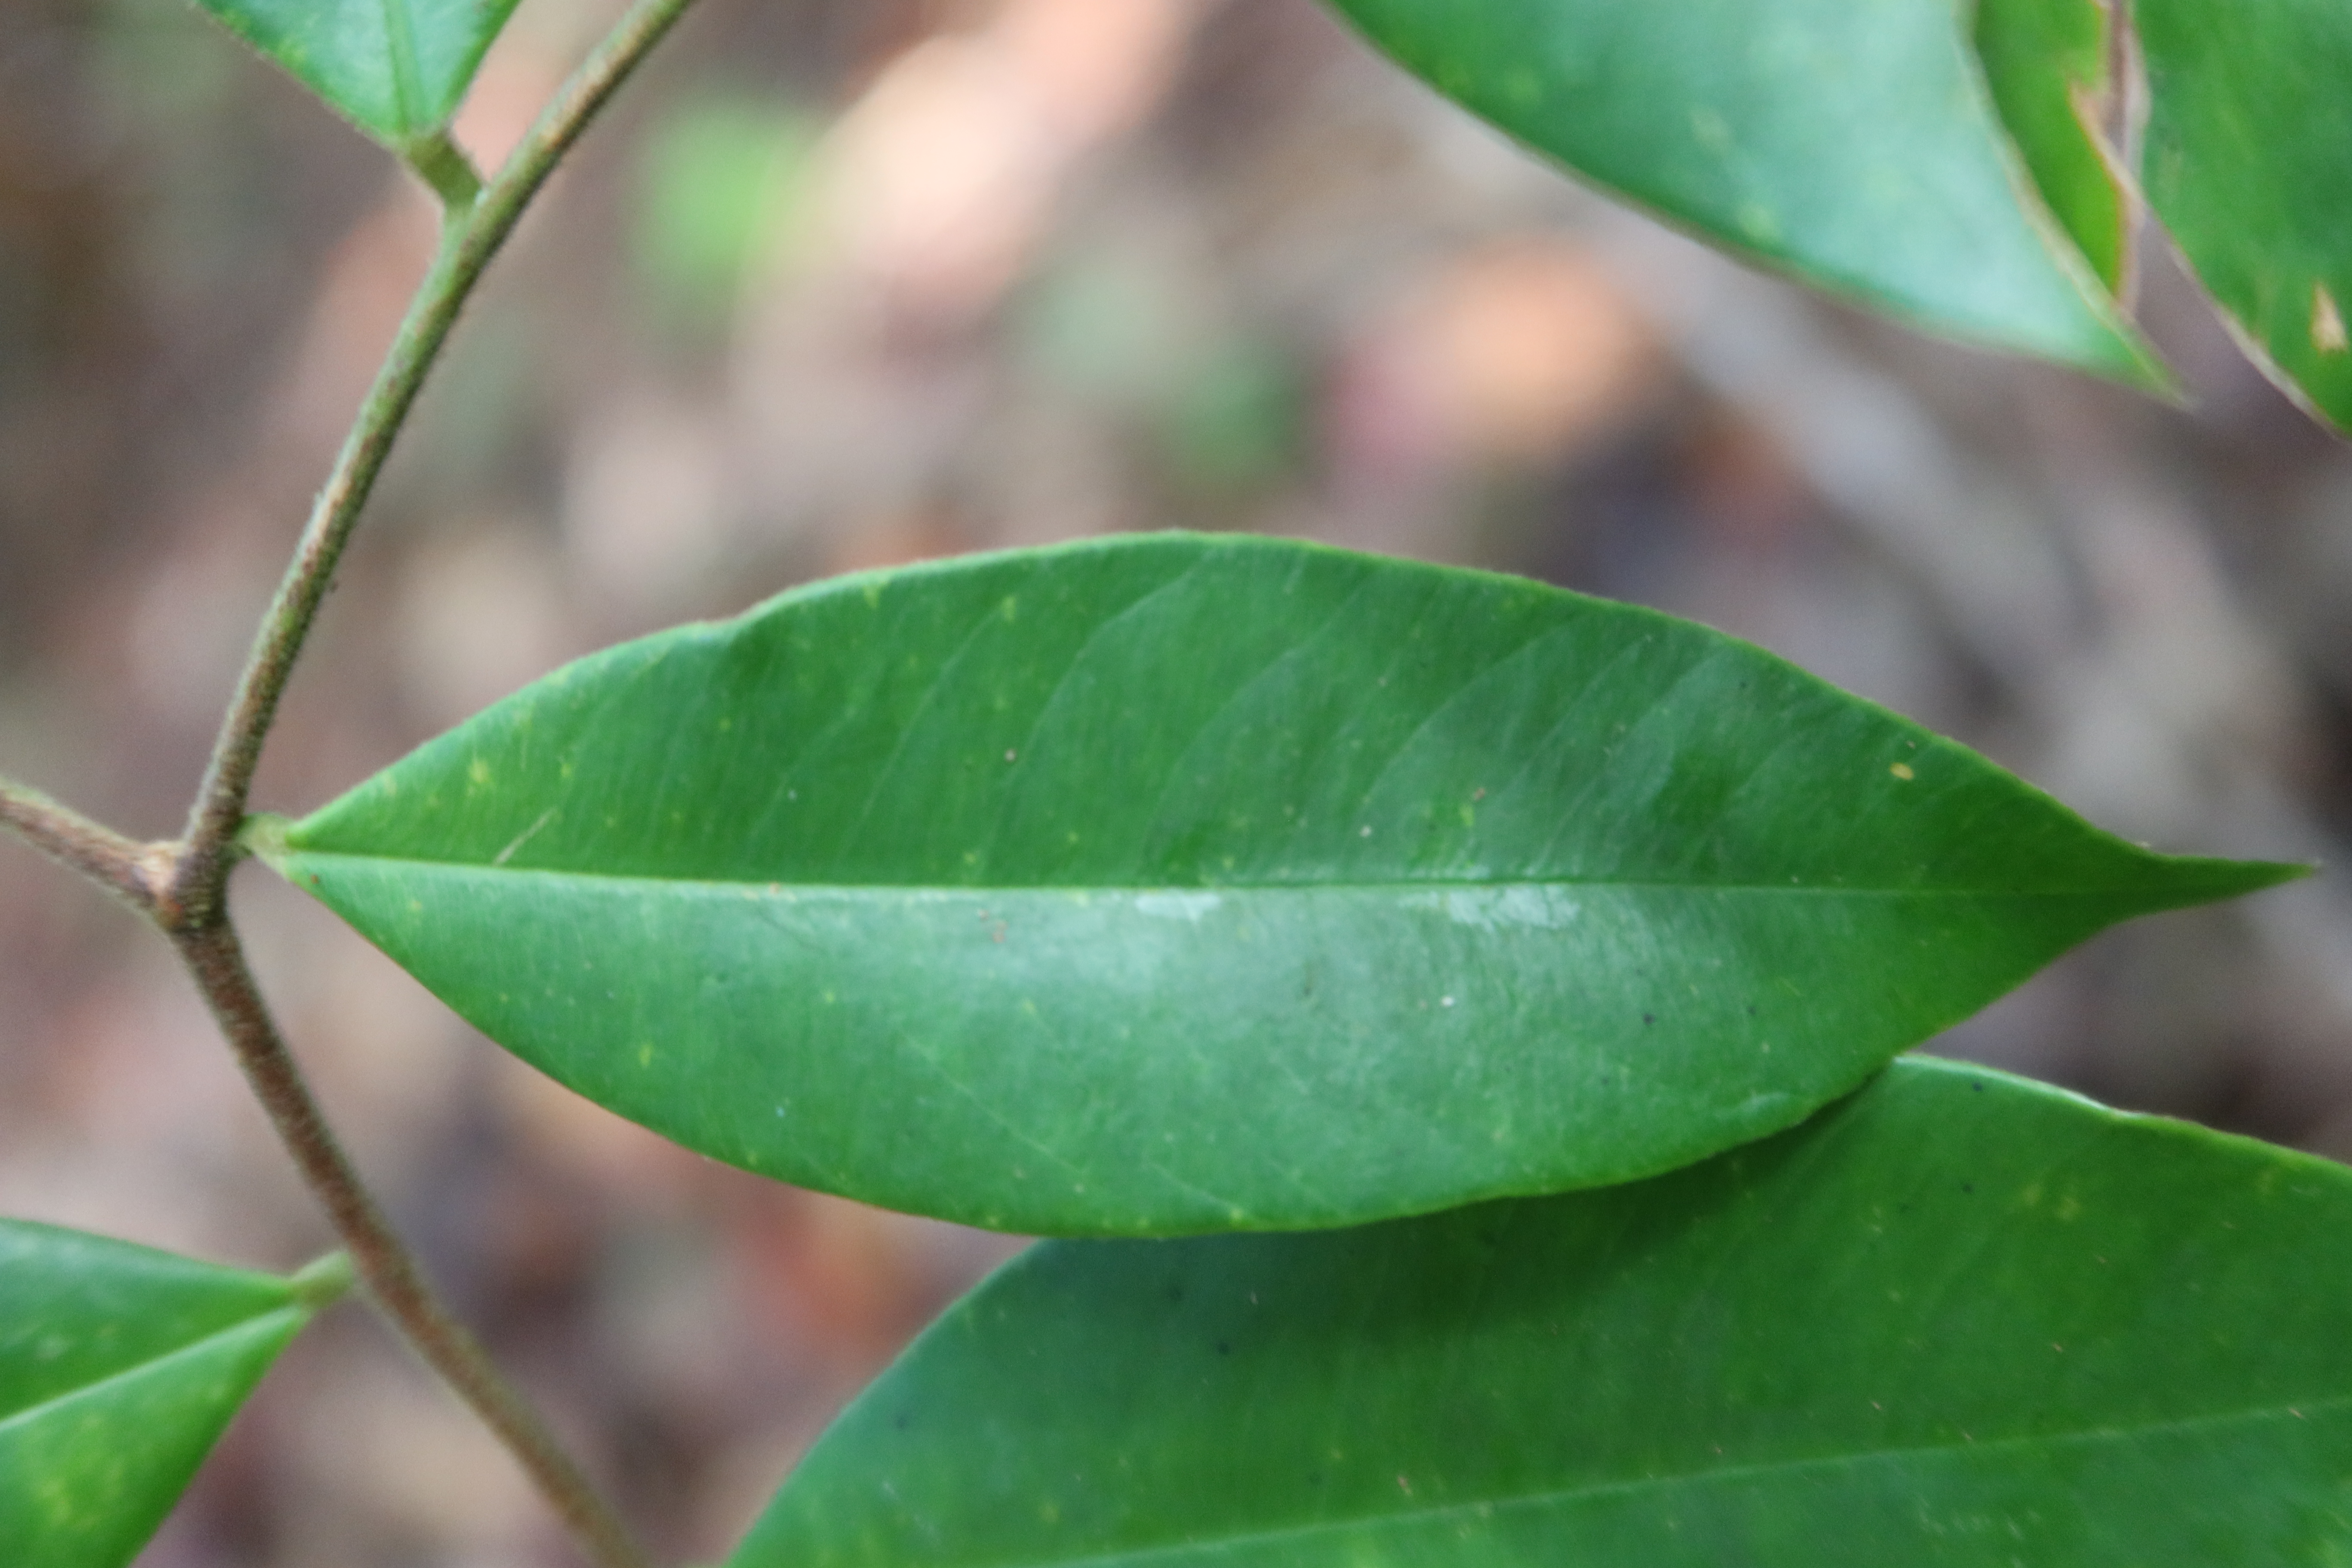
Label: Healthy